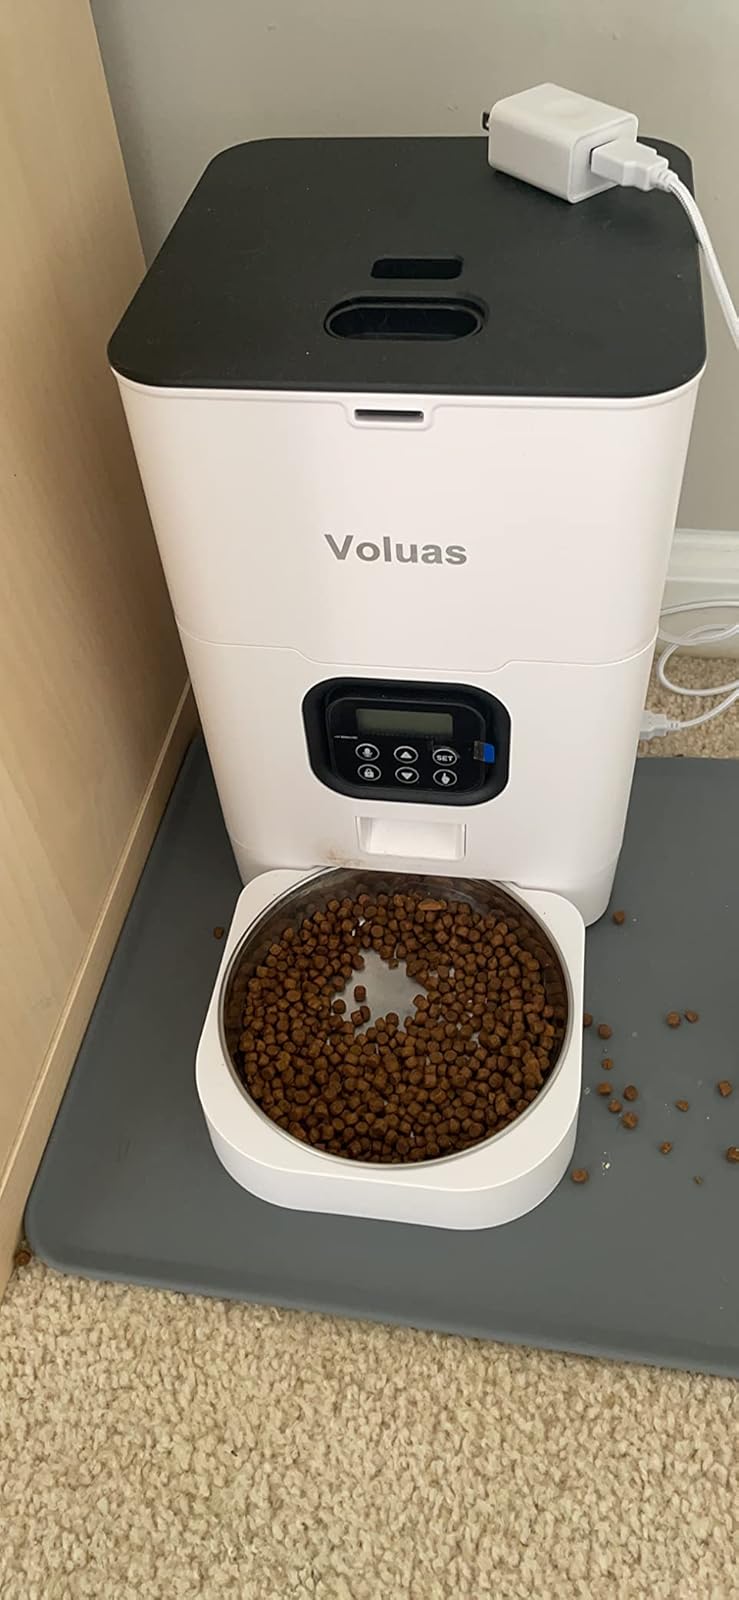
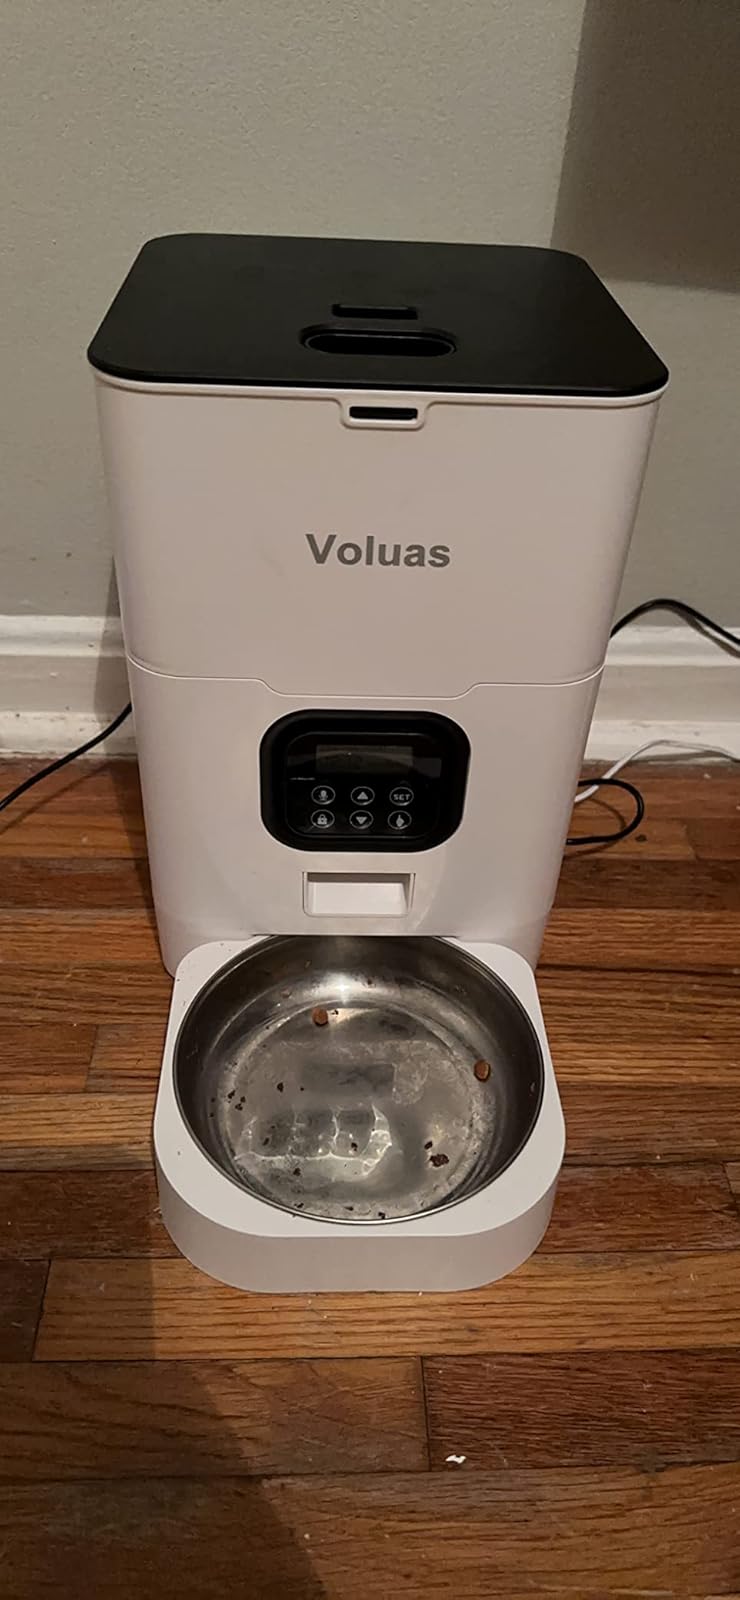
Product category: items_feeder
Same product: yes